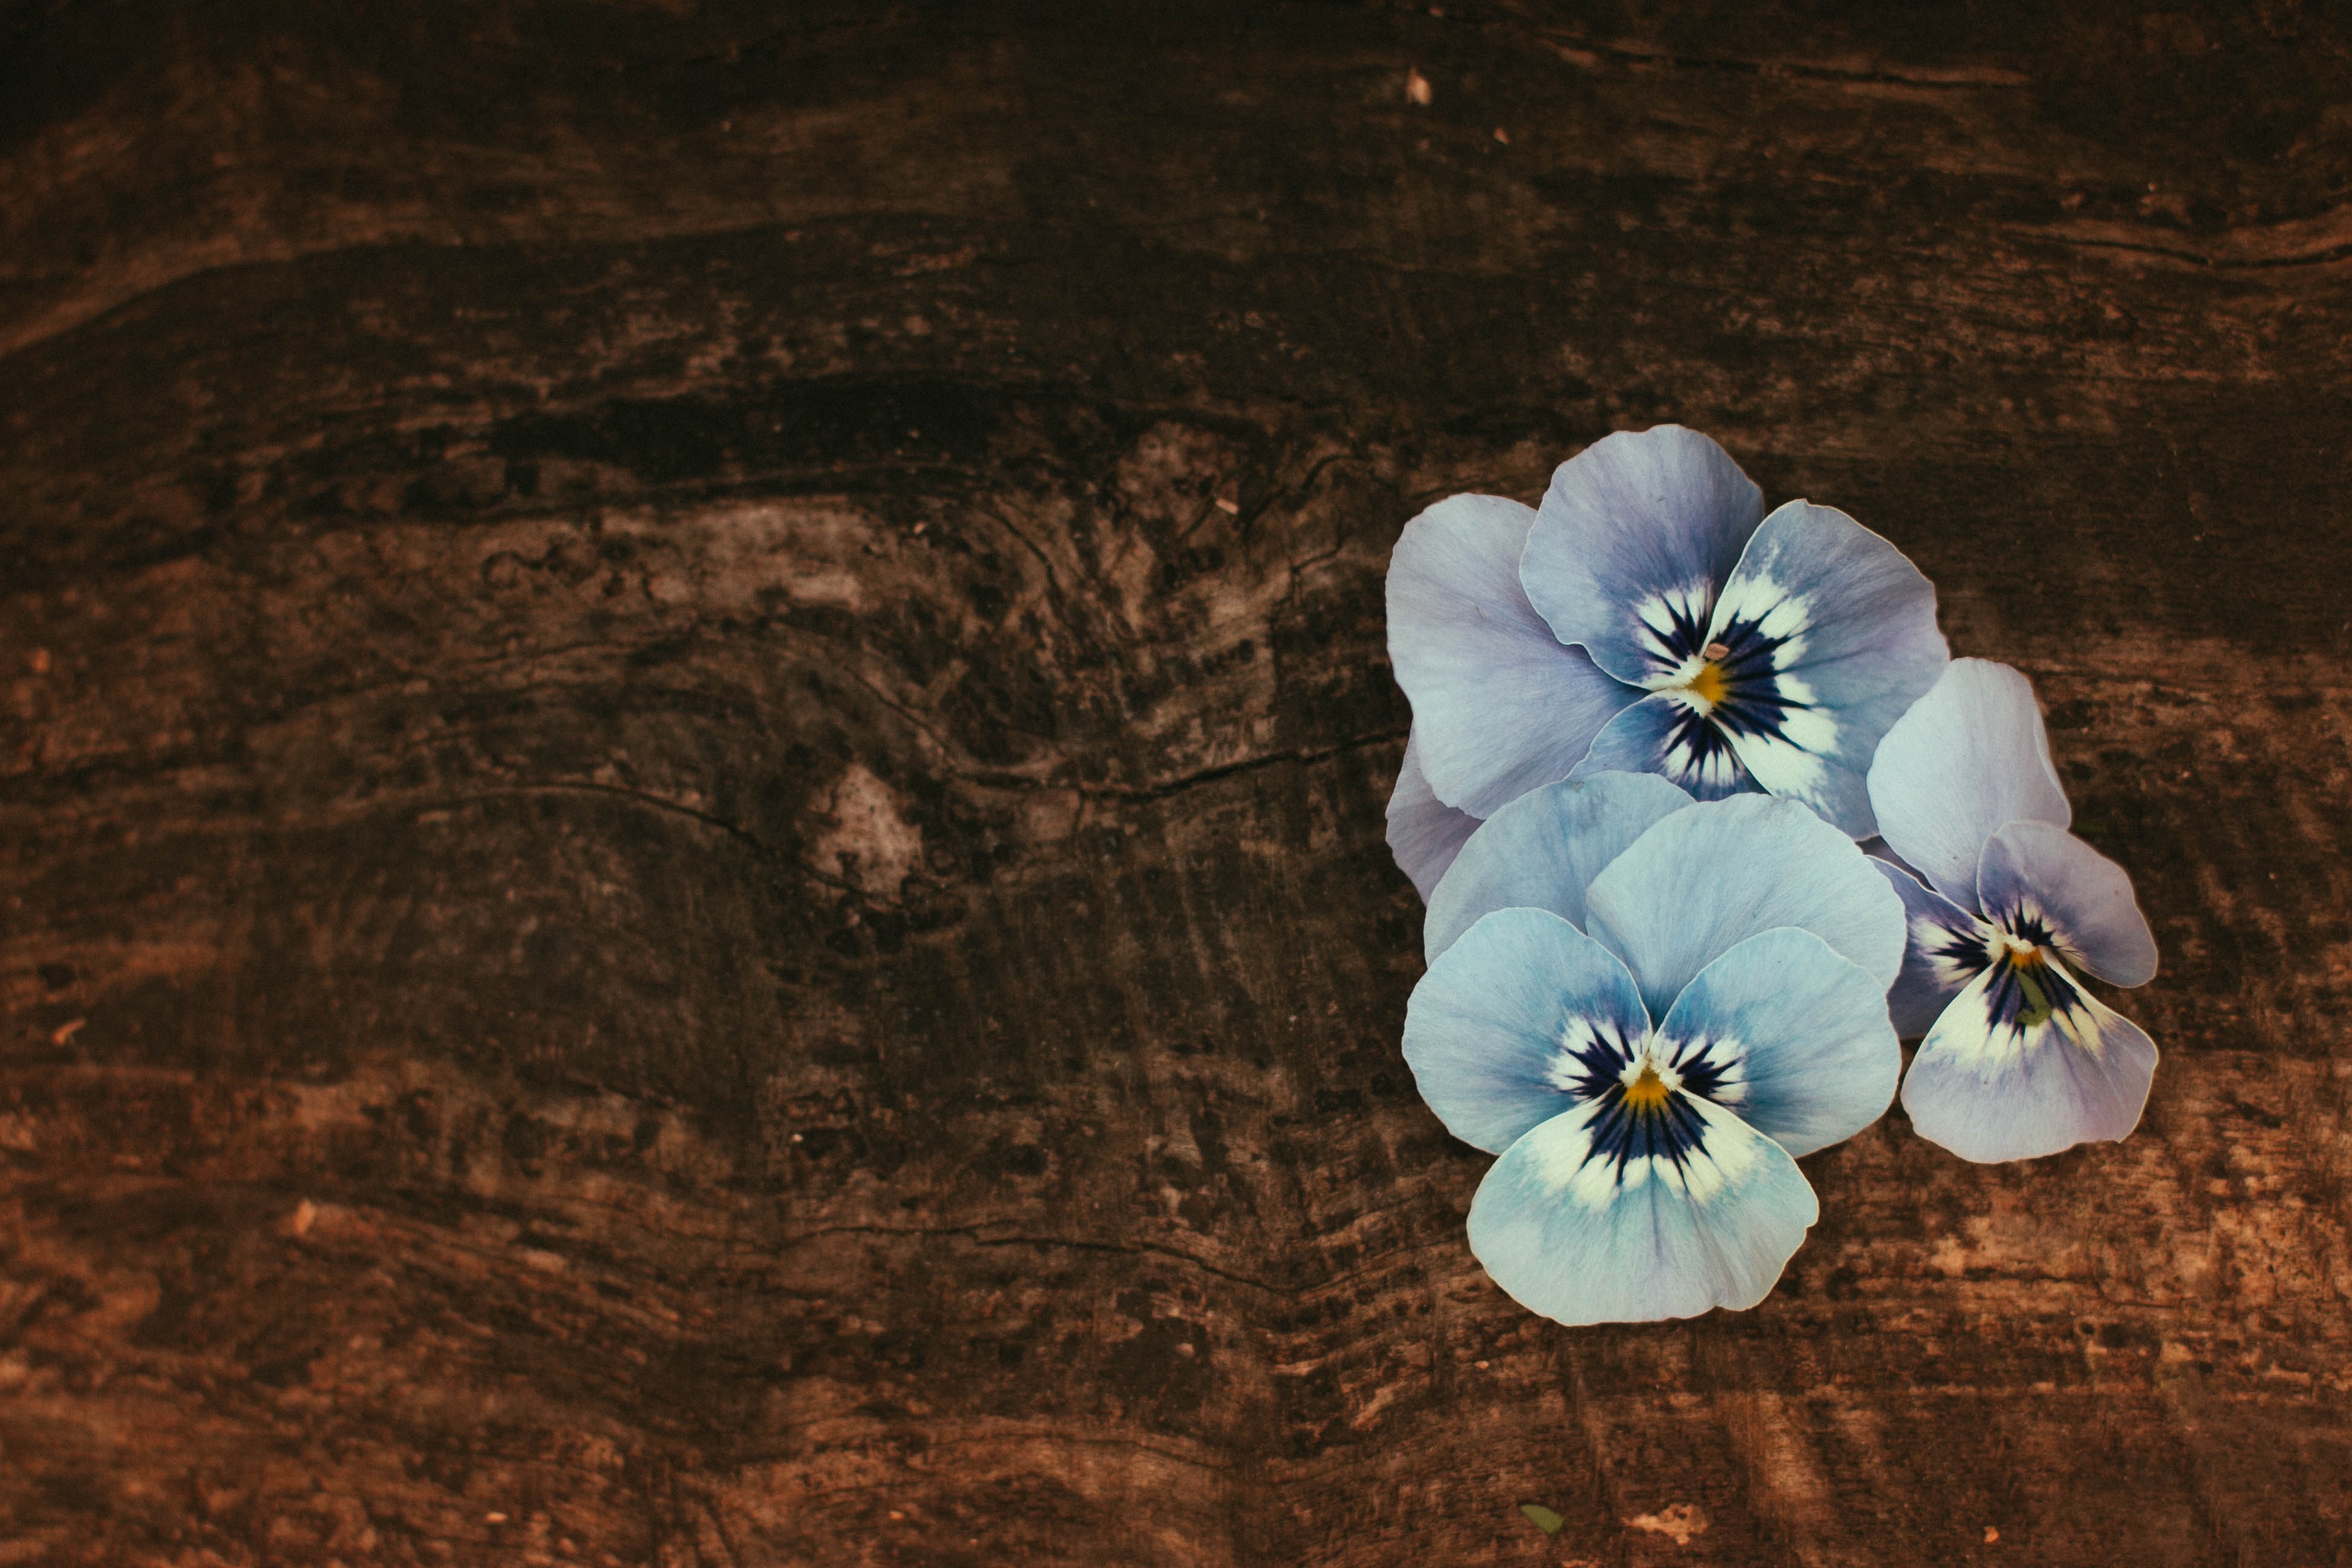
nature, blossom, plant, wood, sunlight, flower, purple, bloom, brown, blue, close, flora, still life, eye, macro photography, template, wooden board, flowering plant, land plant